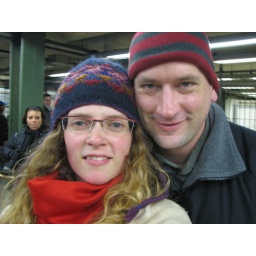
Hey- here's us in the train station after seeing the tree in Rockefeller Center. It was cold. Yea!